The Comfort of Strangers (film)

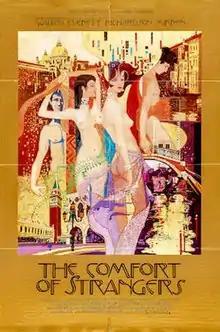
Theatrical release poster

The Comfort of Strangers is a 1990 psychological thriller film directed by Paul Schrader, and starring Christopher Walken, Rupert Everett, Natasha Richardson, and Helen Mirren. The screenplay by Harold Pinter was adapted from the 1981 novel of the same name by Ian McEwan.